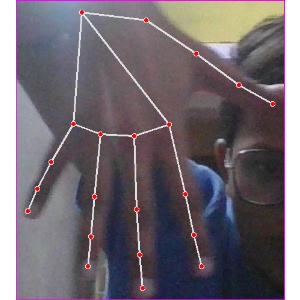
अक्षर: ढ